Großwalsertal

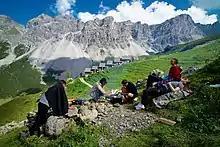
The Walserherbst festival at the Alpe Klesenza

Since 2004, the cultural festival Walserherbst has been held every two years. For three weeks, the festival offers contemporary art and culture experiences in the middle of the Großwalsertal. The program includes literature, film, music, theater, exhibitions and workshops. The self-image of the festival is characterised by "openness to new ideas through the joy of meeting people". This description was chosen because cultural exchange has always been a defining component of the Walser ethnic group living there who immigrated from Valais some centuries ago.